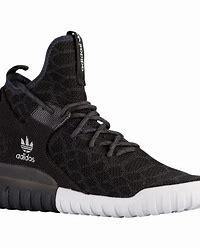
Brand: Adidas
Model: Tubular Runner